T-54/T-55

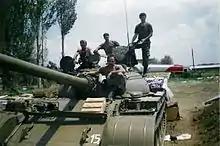
A Macedonian Army T-55 tank and its crew, shown here in 2001.

The Indian Army has used their T-54s and T-55s extensively in its conflicts with Pakistan between the 1970s to the 1980s. Pakistan also used some T-54As and Chinese Type 59 copies.